Hwa Chong Institution

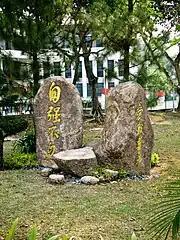
A stone tablet with the school motto inscribed

In the High School Section, students in Secondary 1 to Secondary 3 (inclusive) wear a white short-sleeved shirt with khaki short trousers and white socks, which must cover the ankles. The four metal buttons must be worn on the two front pockets and on both shoulders. The school collar pin should be worn on the left collar. Either white, blue or black shoes with either white or black laces must be worn. Secondary 4 students wear beige long trousers with a beige shirt, similar to the boys in the College Section. College girls wear a beige blouse and a beige skirt. The uniform for the College Section is the same as that of the former Hwa Chong Junior College, and it was designed by a Malay girl of the pioneer batch.